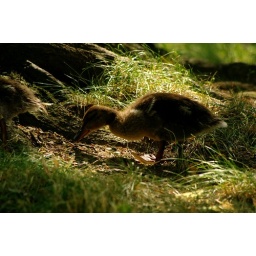
A &amp;quot;pre-teen&amp;quot; mallard duckling forages near the base of a tree in Constitution Gardens.Mallard&lt;i&gt;Anas platyrhynchos&lt;/i&gt;